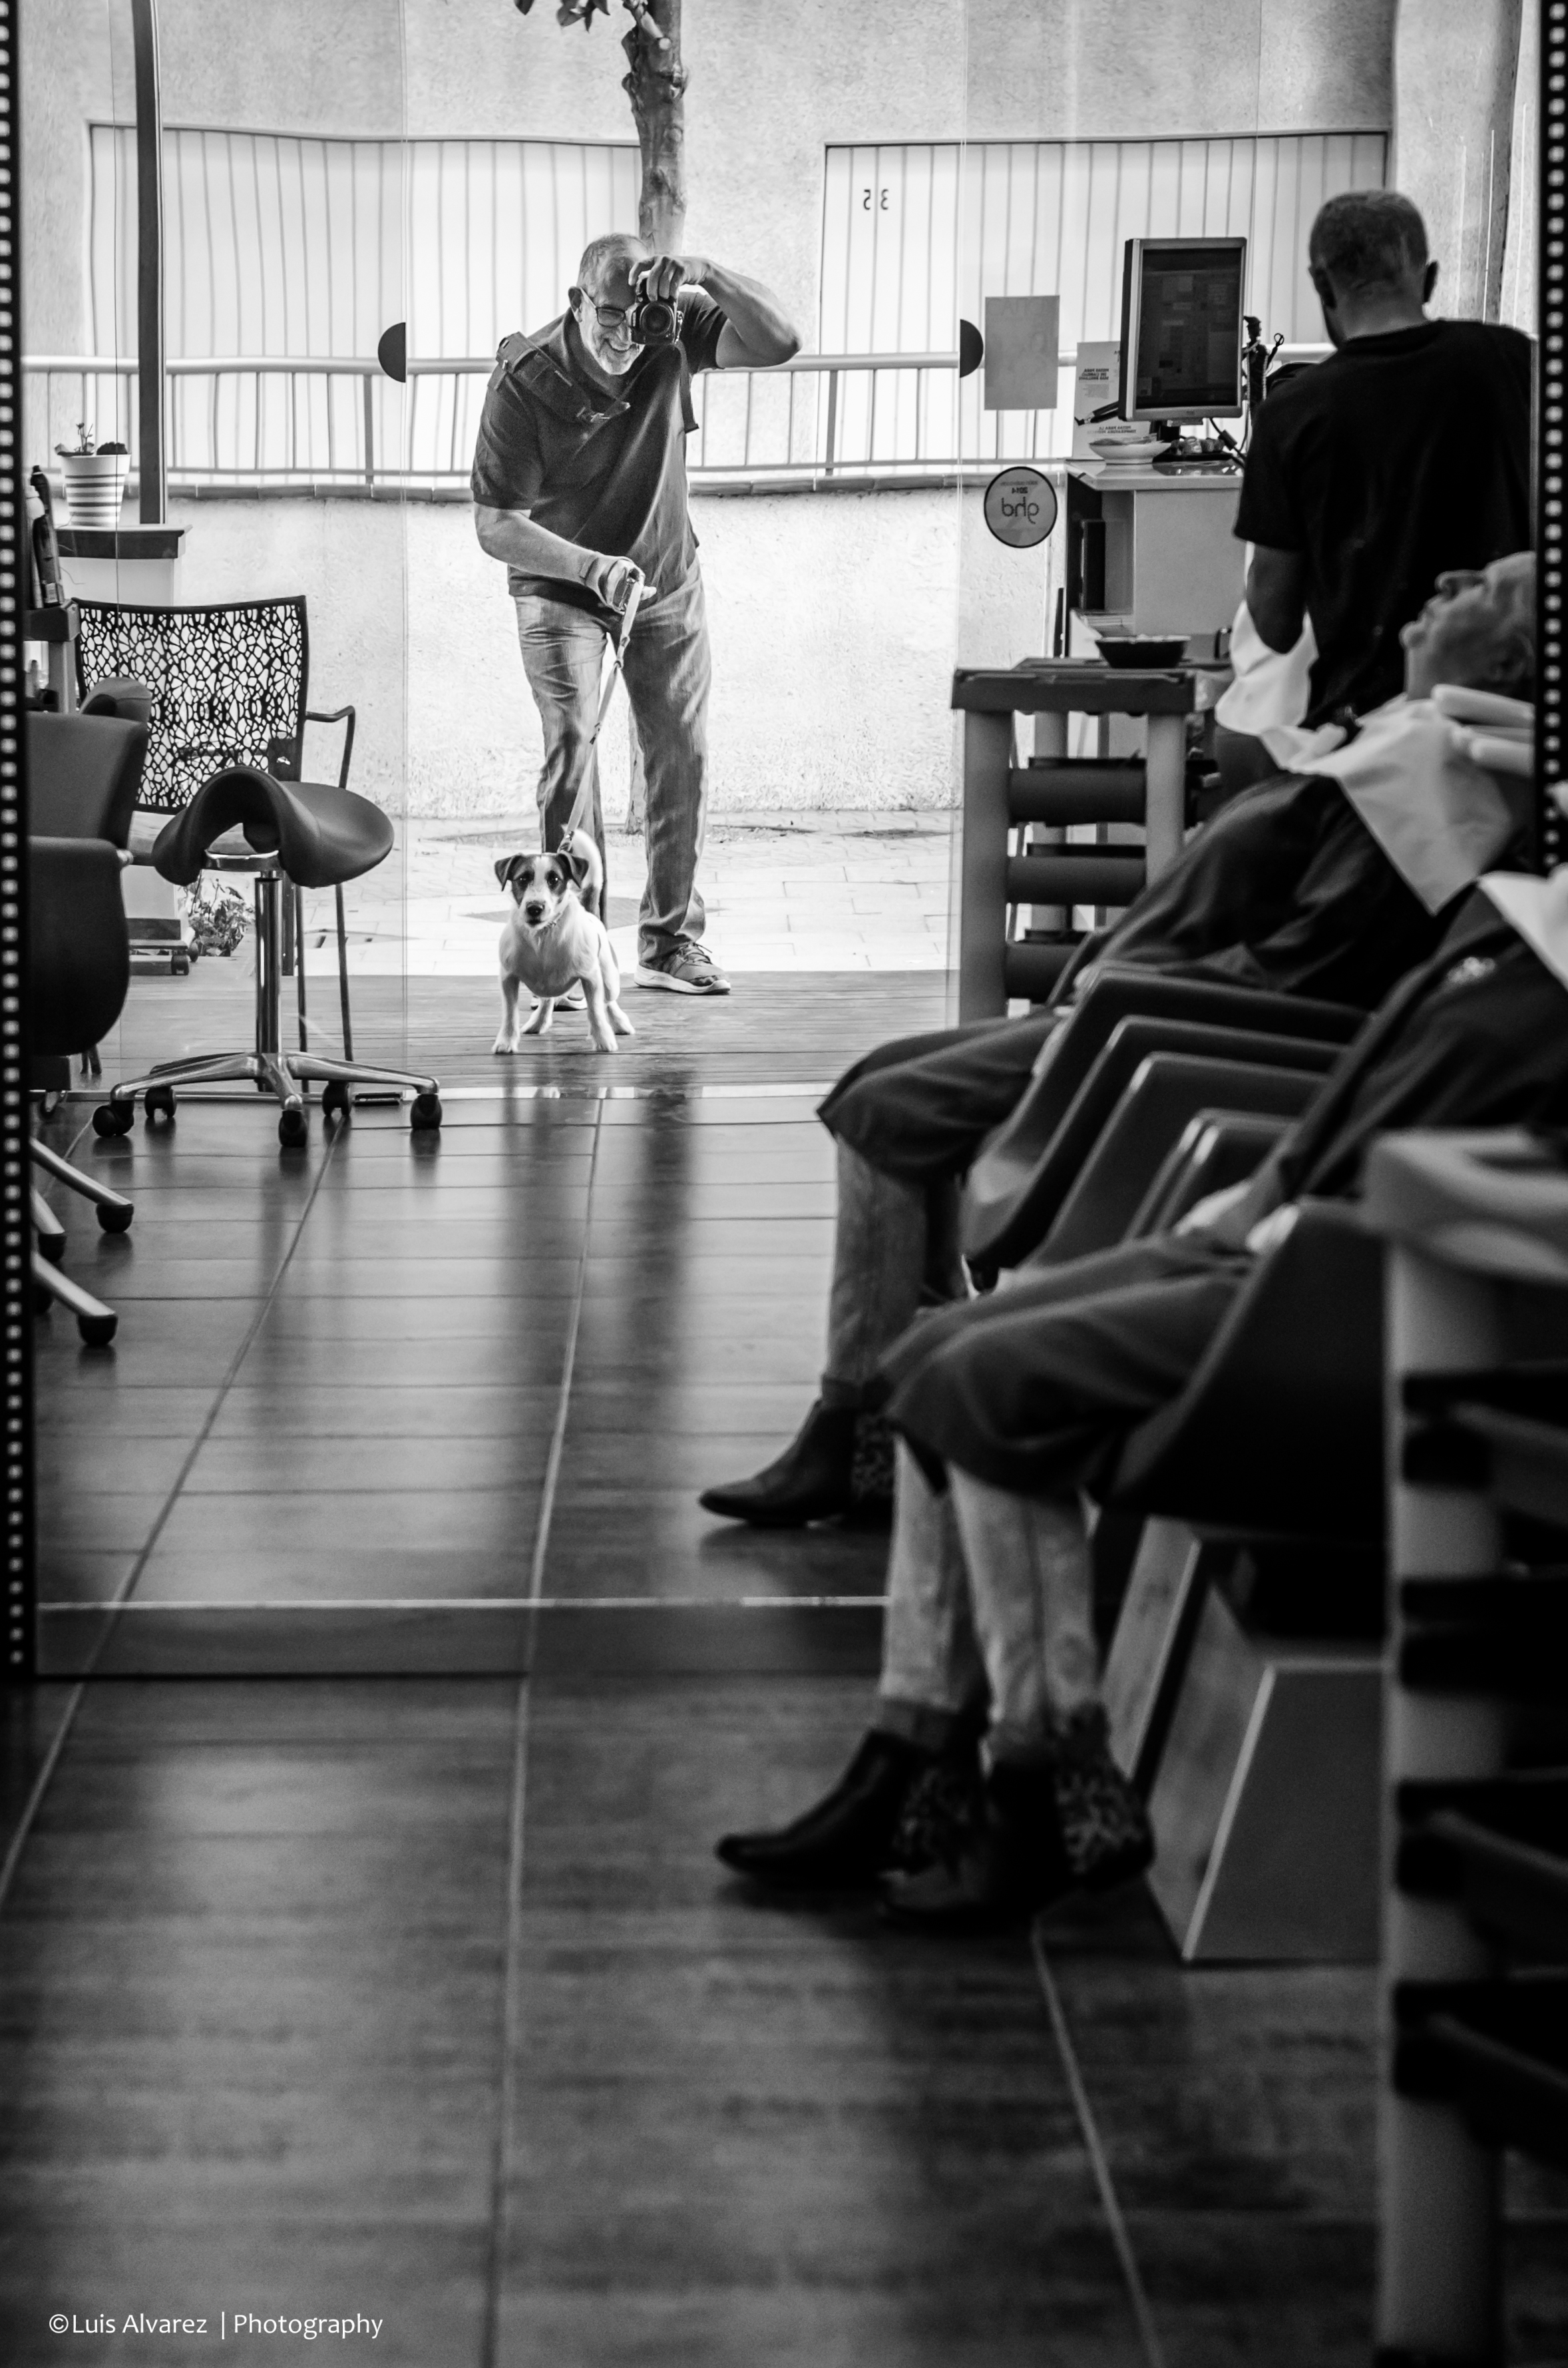
outdoor, black and white, road, white, street, dog, portrait, sitting, nikon, black, monochrome, streetphotography, bw, candid, spain, 50mm, infrastructure, mirror, photograph, catalonia, d7000, salou, jackrussell, monochrome photography, human positions